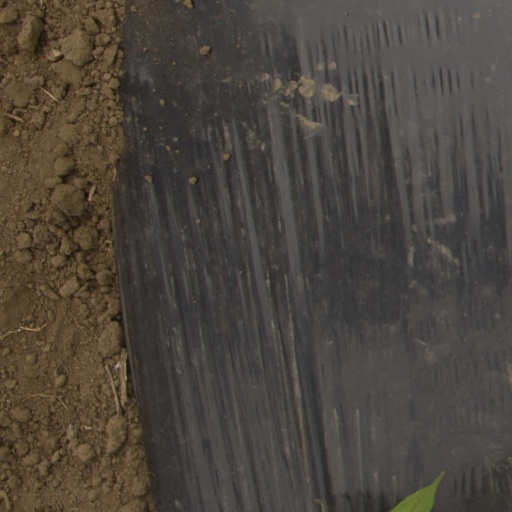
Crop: Jerusalem artichoke